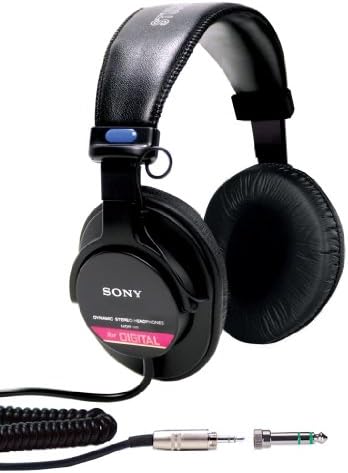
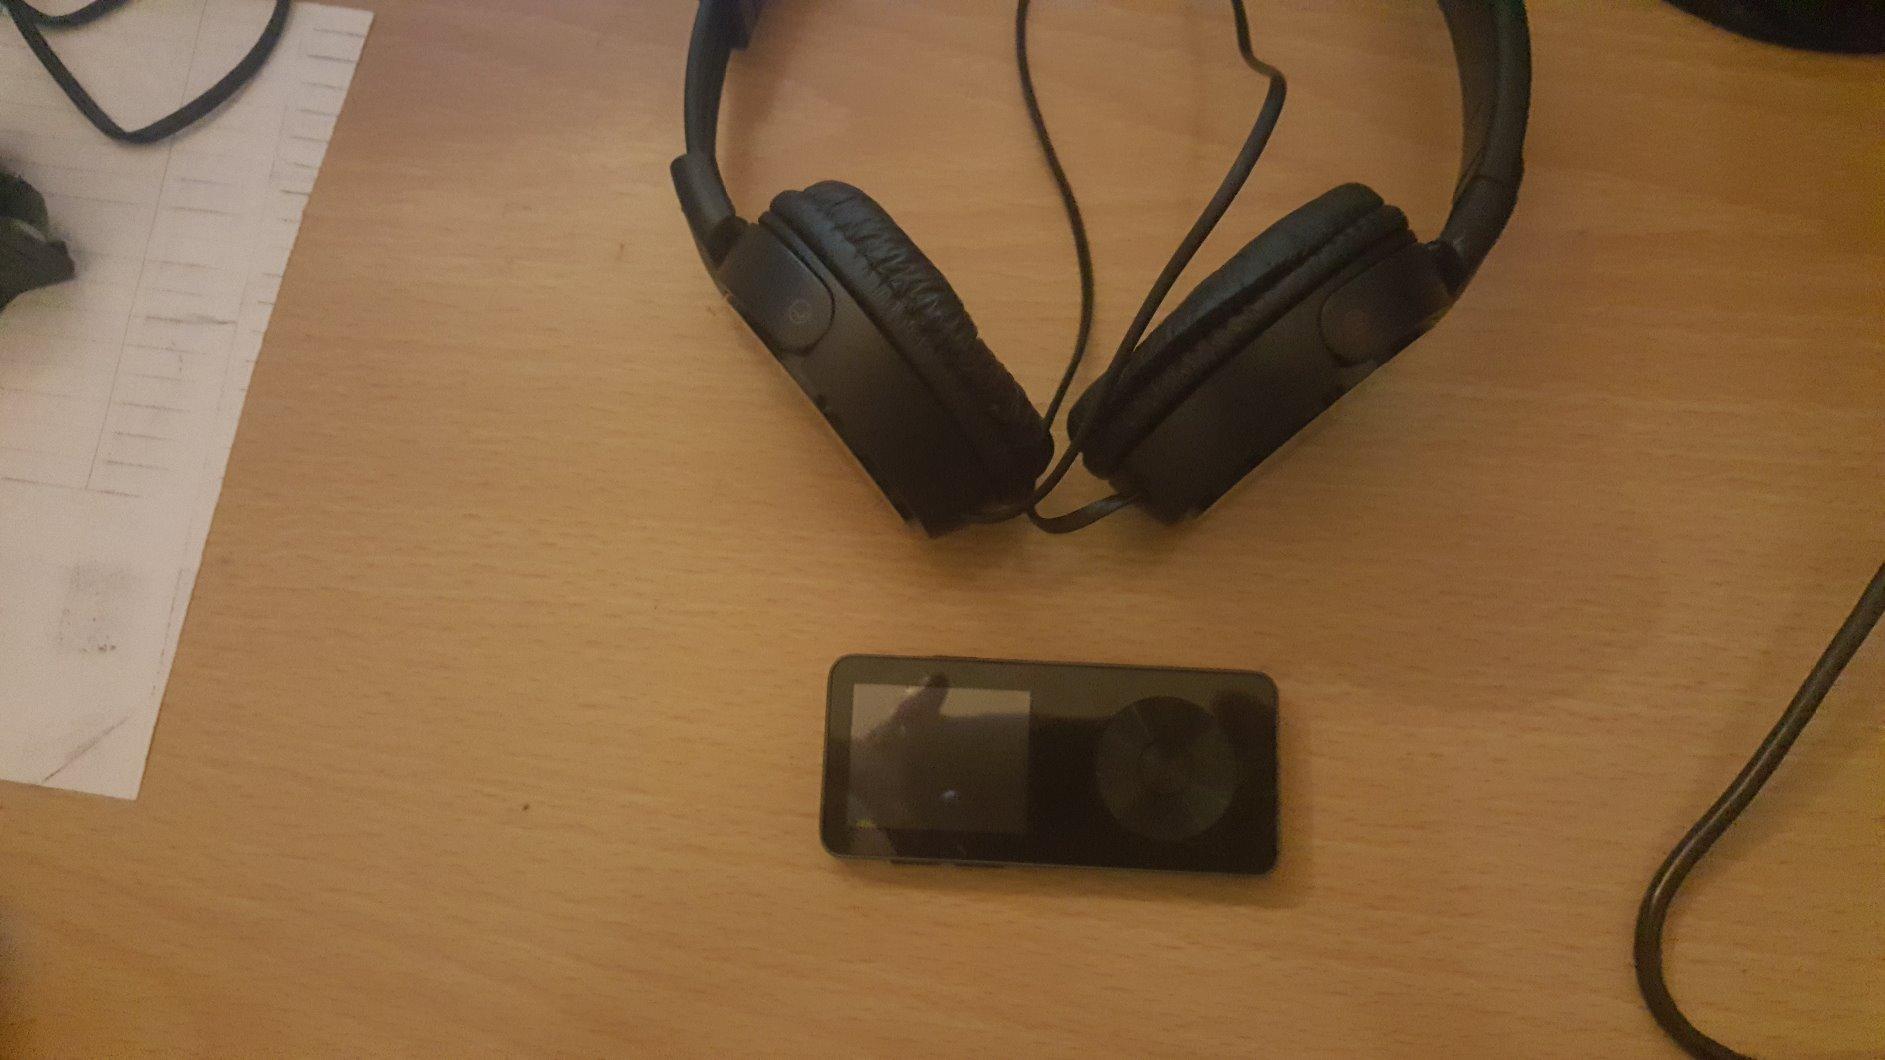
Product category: headphones
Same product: no